Gurgin Khan (Bengal)

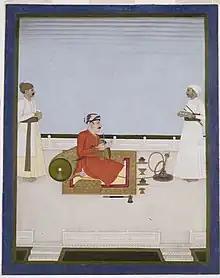
An eighteenth-century painting of an officer, probably Gurgin Khan (seated)

Khoja Gregory (died August 1763), better known as Gurgin Khan, was an Armenian merchant and military leader who served Mir Qasim, the Nawab of Bengal from 1760 to 1764, as minister of war and commander-in-chief. He was responsible for reforming the nawab's army along European lines. He was assassinated under unclear circumstances—possibly on Mir Qasim's orders—during the nawab's conflict with the British.